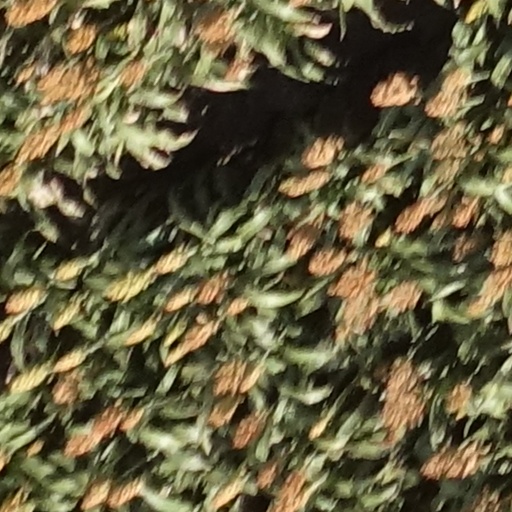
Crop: sorghum